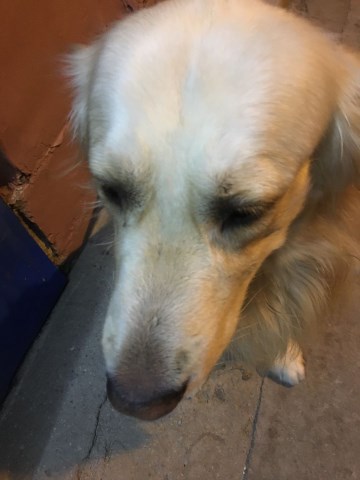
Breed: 5355-n000126-golden_retriever